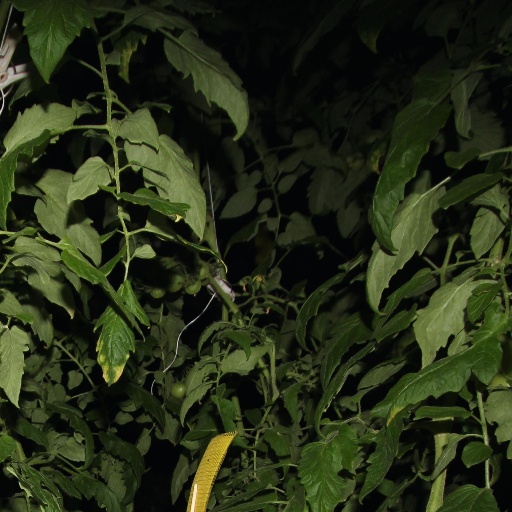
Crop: tomato